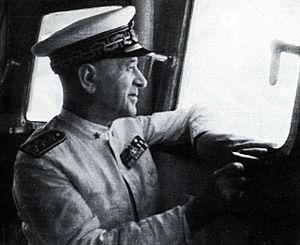
Inigo Campioni est un officier de la marine italienne au cours de la première moitié du XXᵉ siècle. Il sert dans les quatre guerres et est connu pour être un amiral de la Marine royale italienne au cours de la Seconde Guerre mondiale.